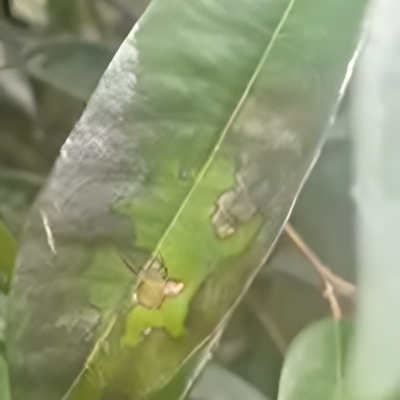
Label: Leaf_Rhizoctonia